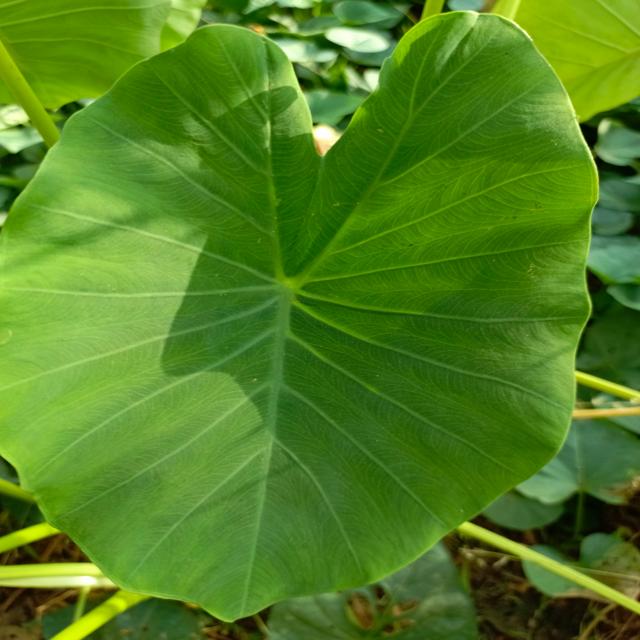
Label: Healthy